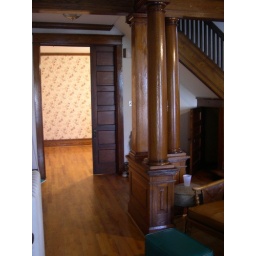
standing in foyer looking into part of the living room and pocket door that divides living room from dining room...